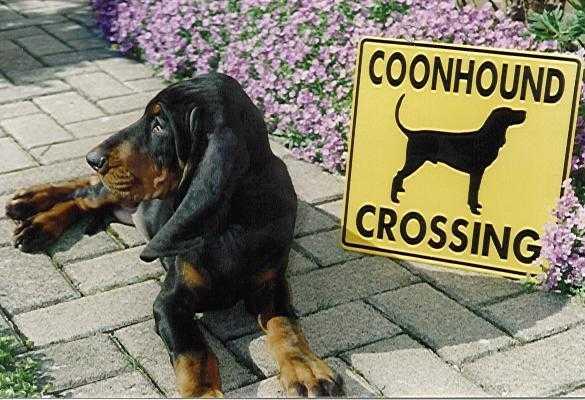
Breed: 225-n000062-black_and_tan_coonhound